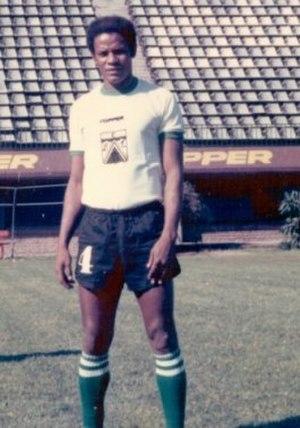
José Rodrigues Neto est un joueur de football international brésilien qui évoluait au poste de défenseur, avant de devenir ensuite entraîneur.